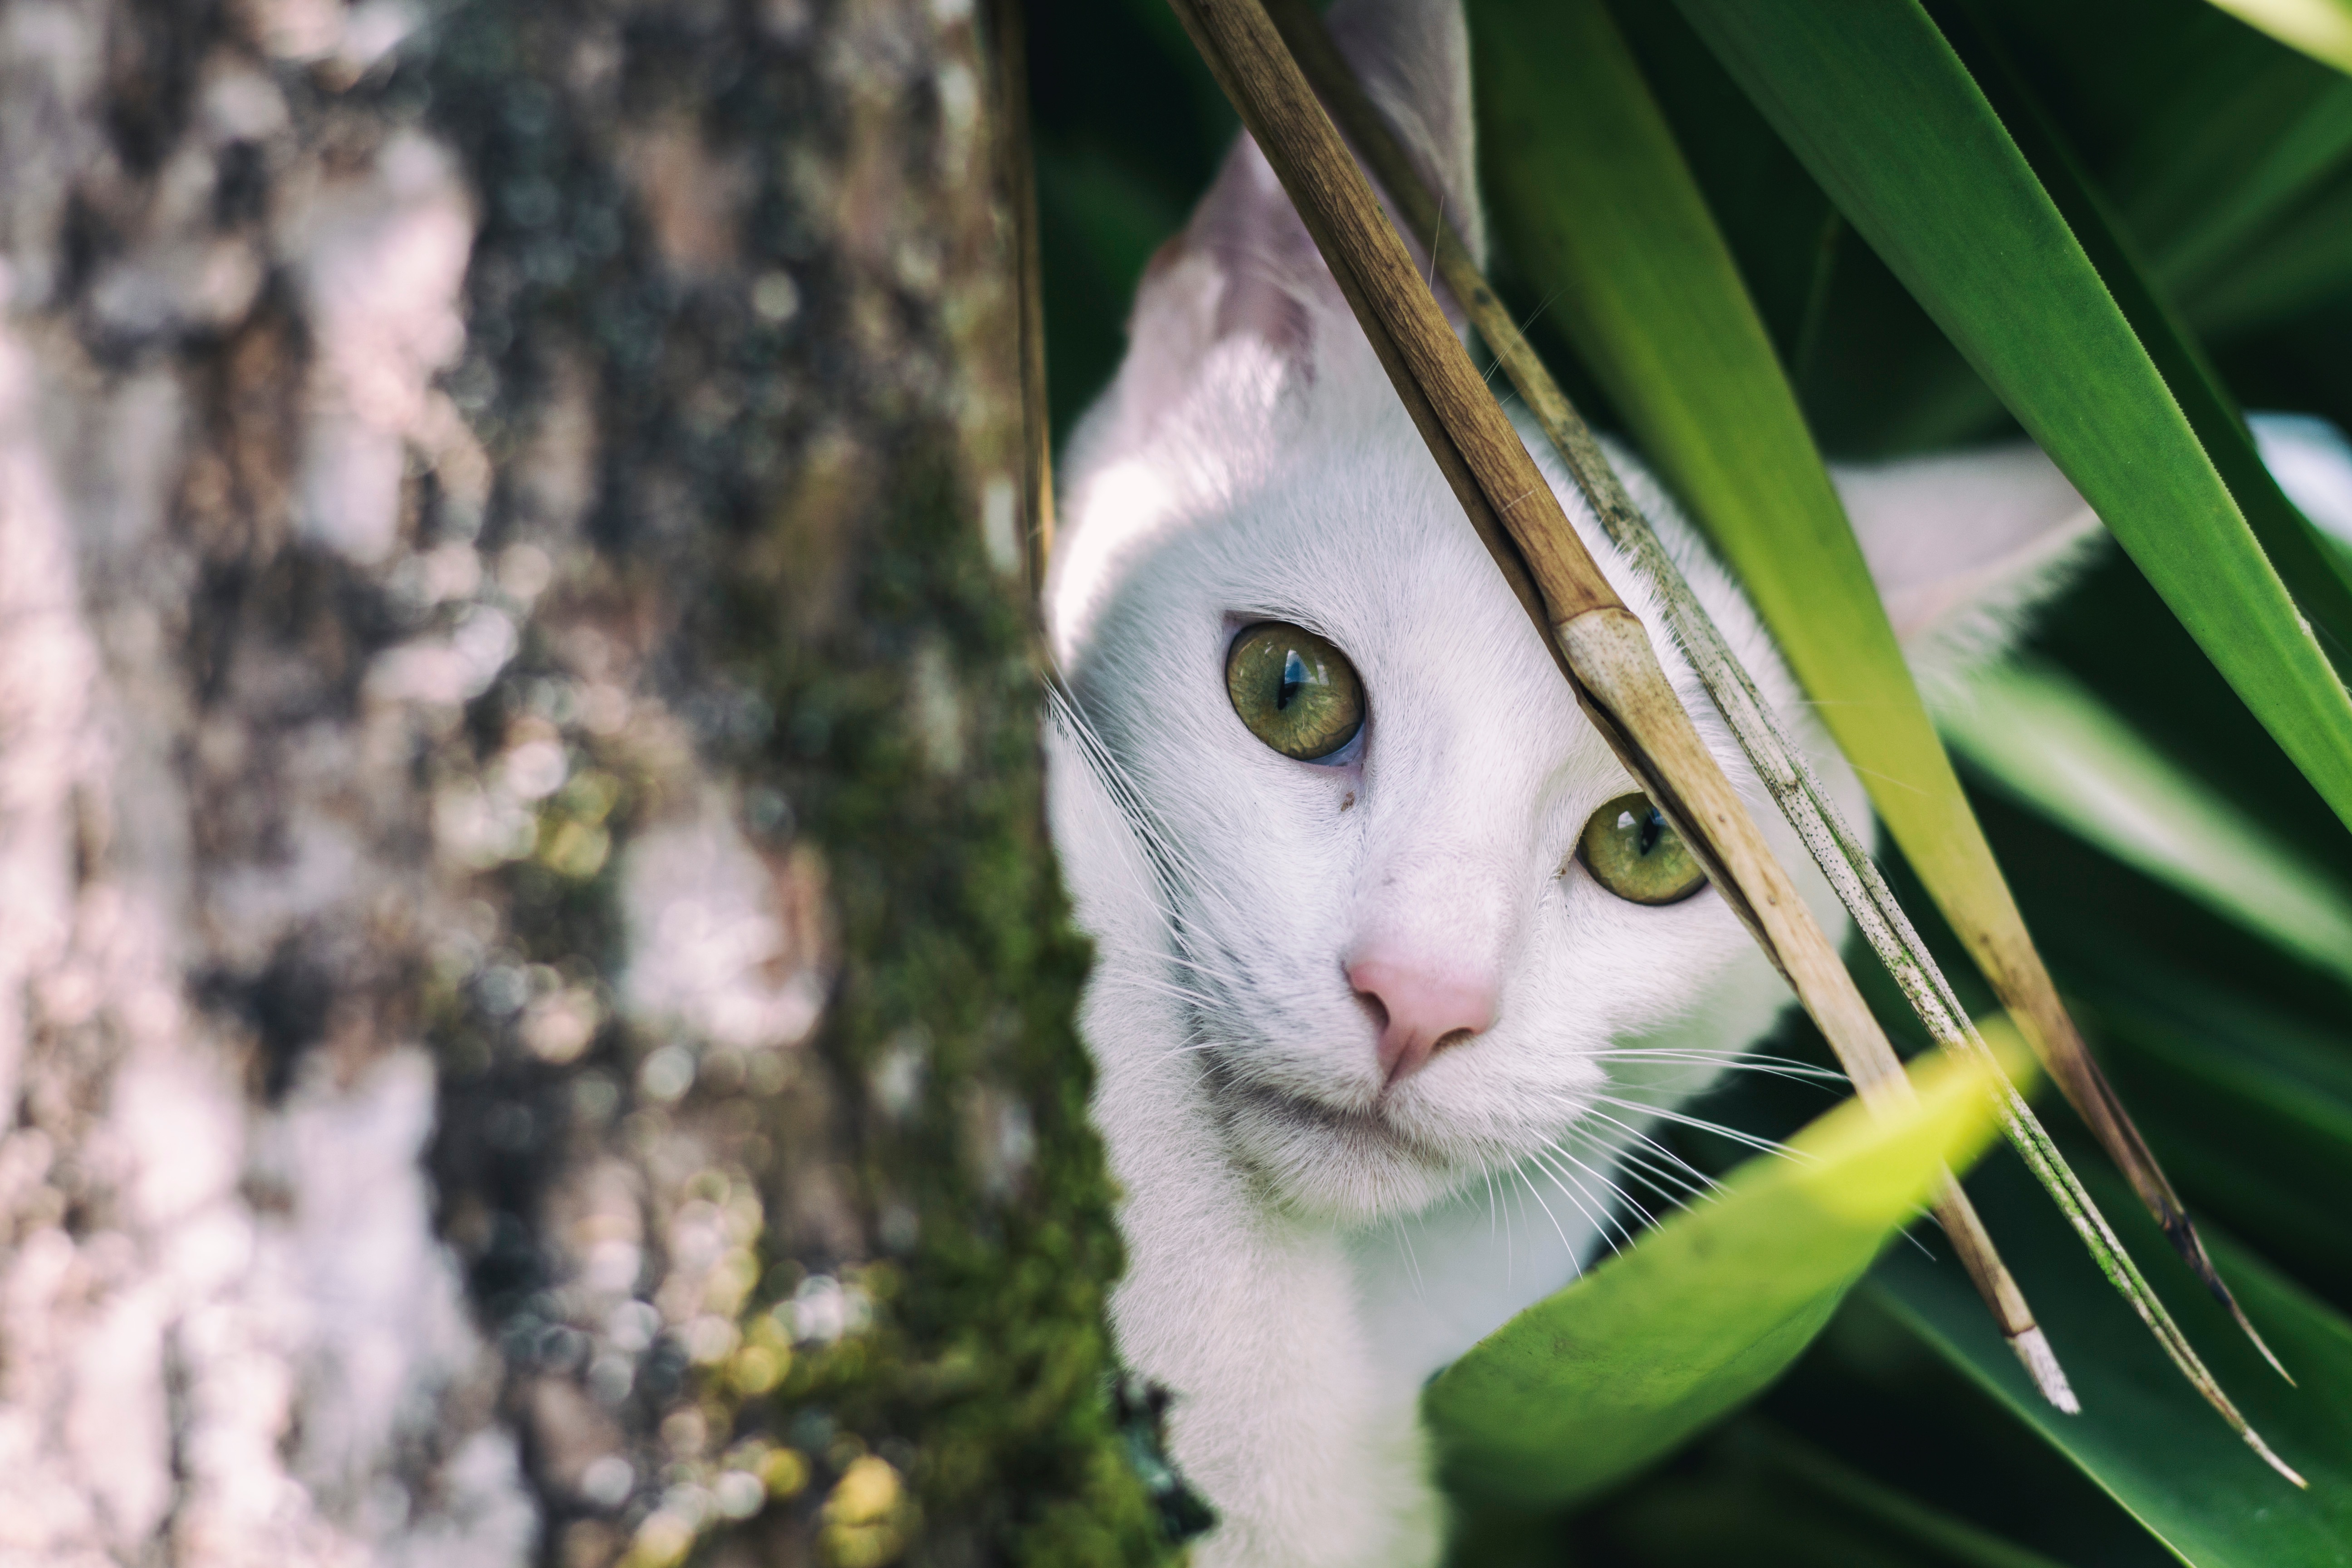
grass, flower, green, cat, mammal, fauna, close up, whiskers, eye, vertebrate, small to medium sized cats, cat like mammal